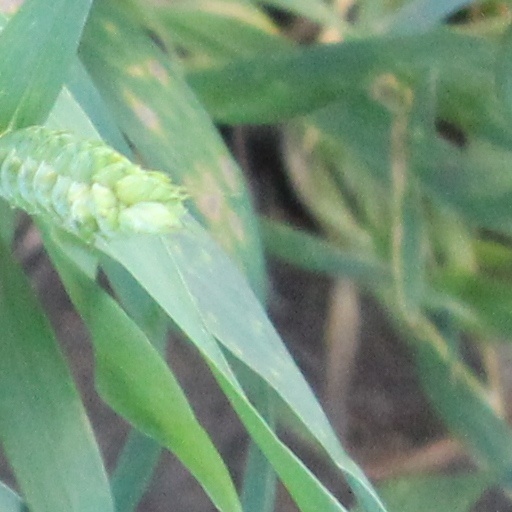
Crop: wheat